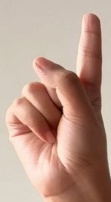
ASL sign: 1